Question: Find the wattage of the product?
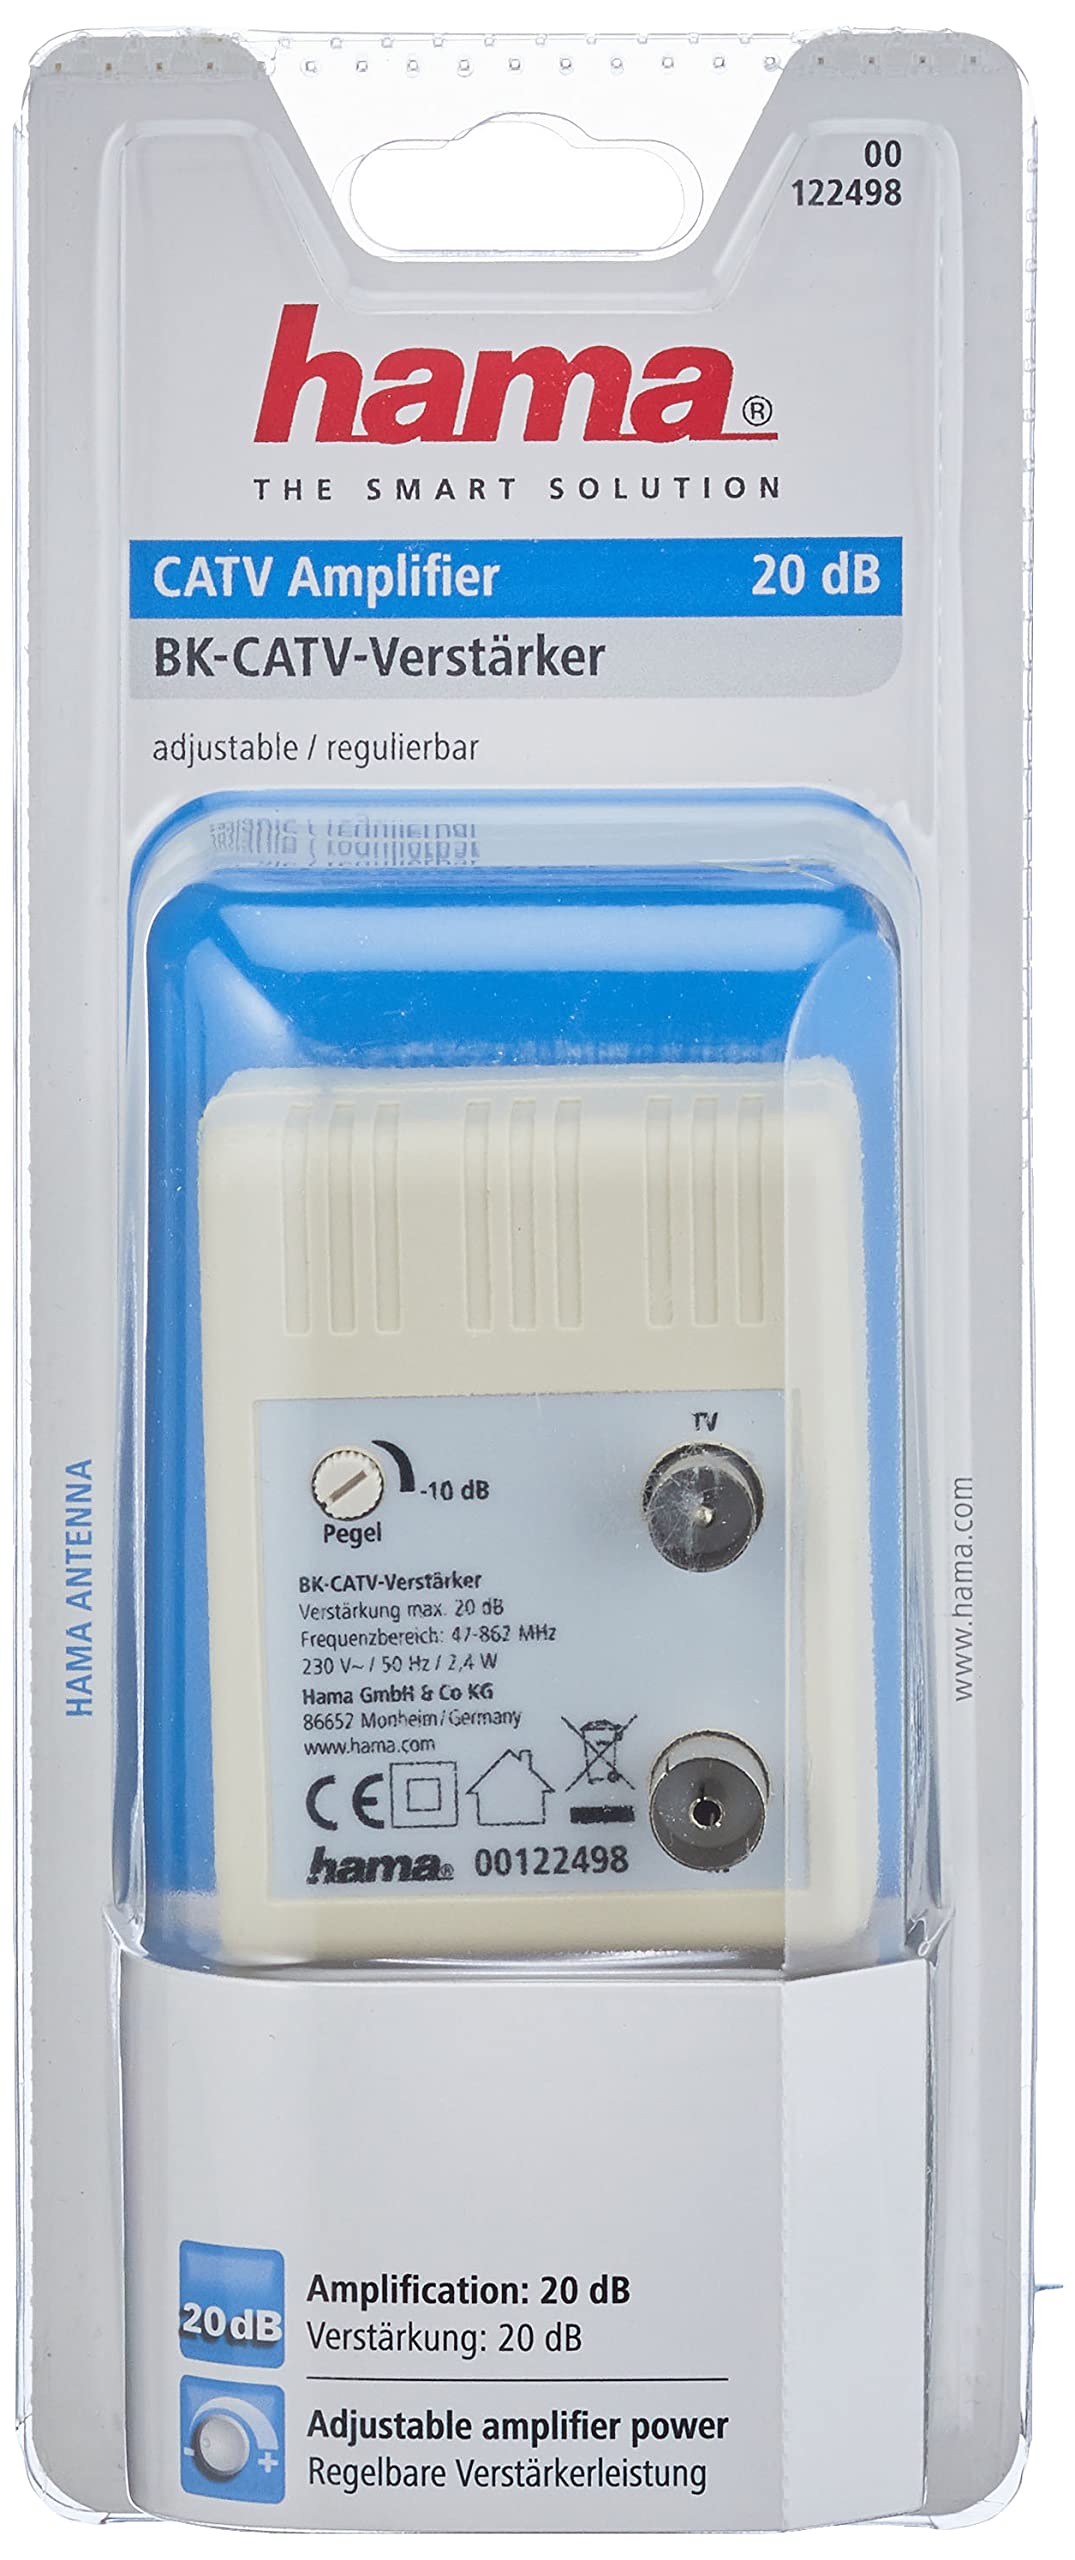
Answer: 2.4 watt